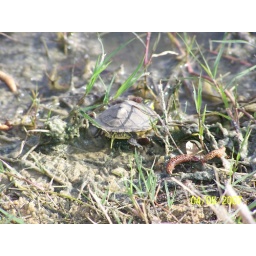
Baby turtle going in water